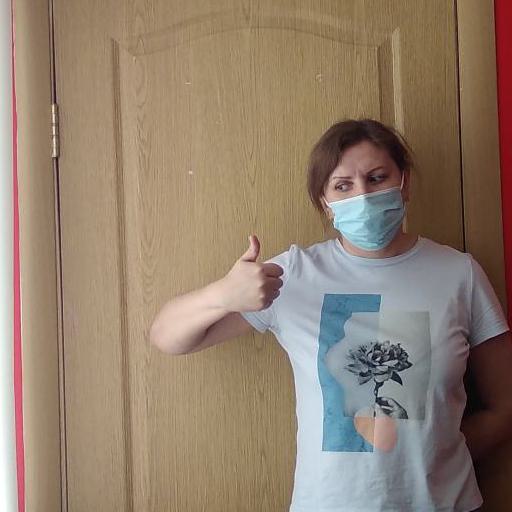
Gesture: like